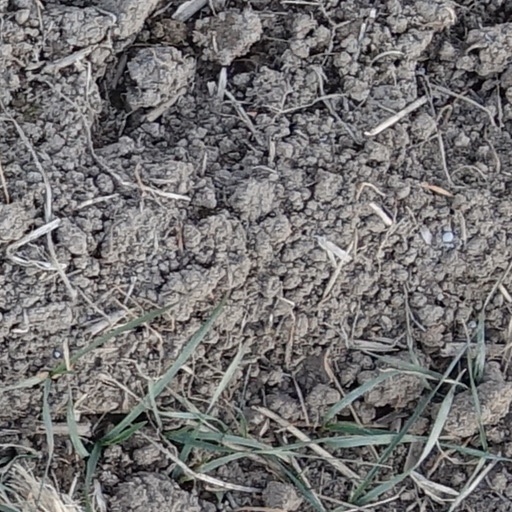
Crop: wheat